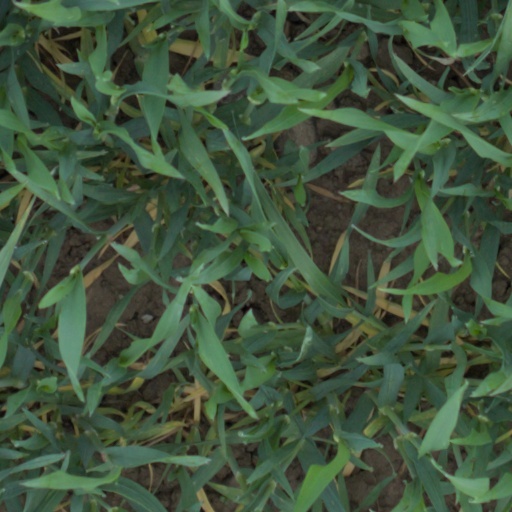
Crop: wheat